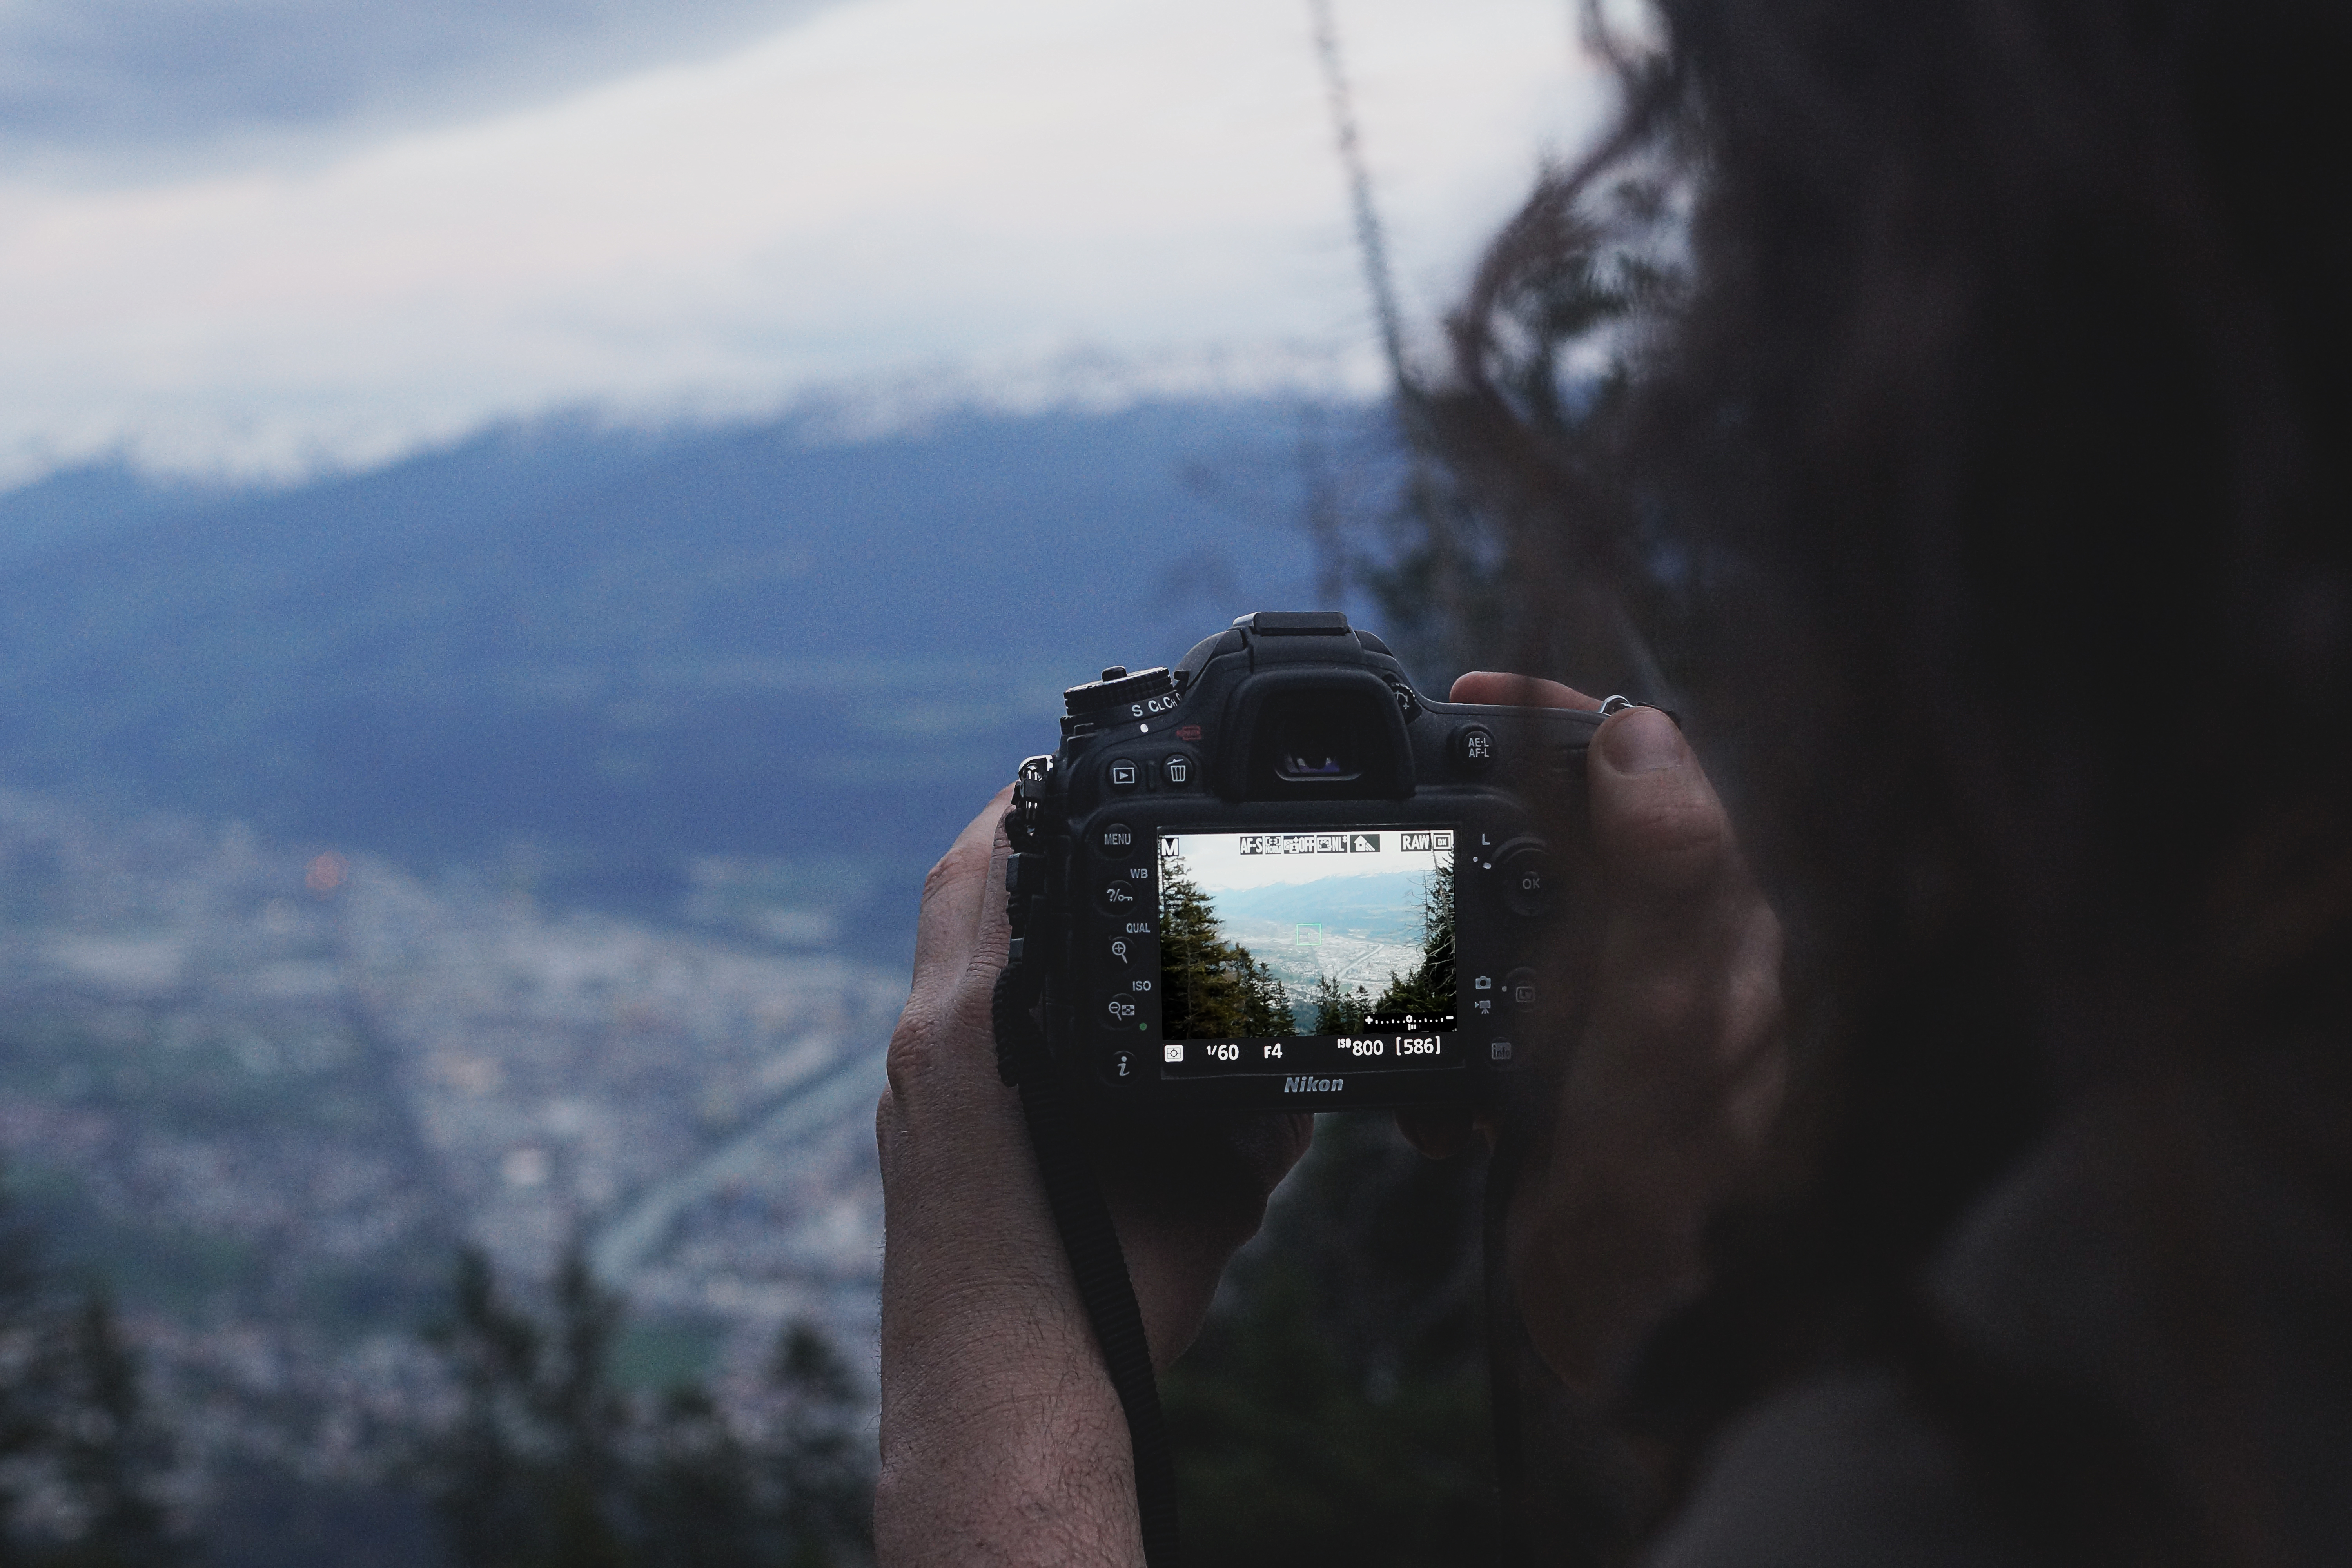
mountain, camera, photography, photographer, sunlight, dslr, reflection, taking photo, hands